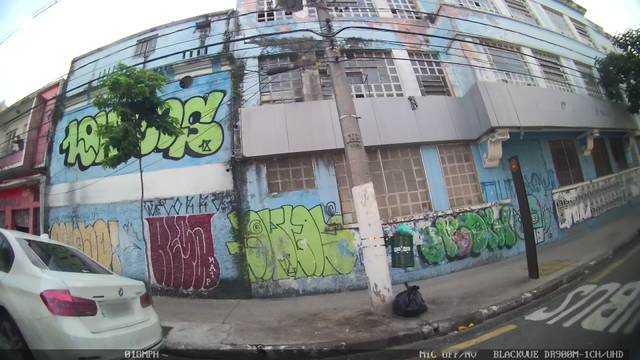
Region: Brazil
Coordinates: -23.558, -46.645